Derrick Barnes (author)

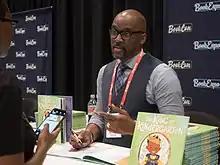
Barnes at BookExpo 2019

Derrick Barnes is an American author. He is known for writing several popular series of children's books and is a former staff writer for Hallmark greeting cards. In 2018 Barnes received several awards that include the Newbery Honor and Coretta Scott King Award for his 2017 book "".